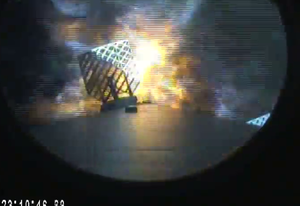
Les ailettes en grille ou panneaux cellulaires sont un type d'empennage ou de gouverne de vol utilisé sur les fusées et les missiles ou bombes à la place des gouvernes ou des empennages plus conventionnels, tels que les ailettes planes, afin d'assurer leur stabilité aérodynamique ou leur manoeuvrabilité.